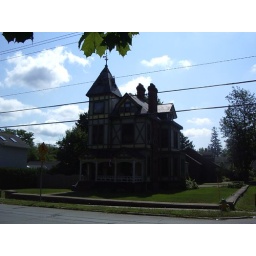
random house in Brockville, this street was filled with old beautiful houses like this one